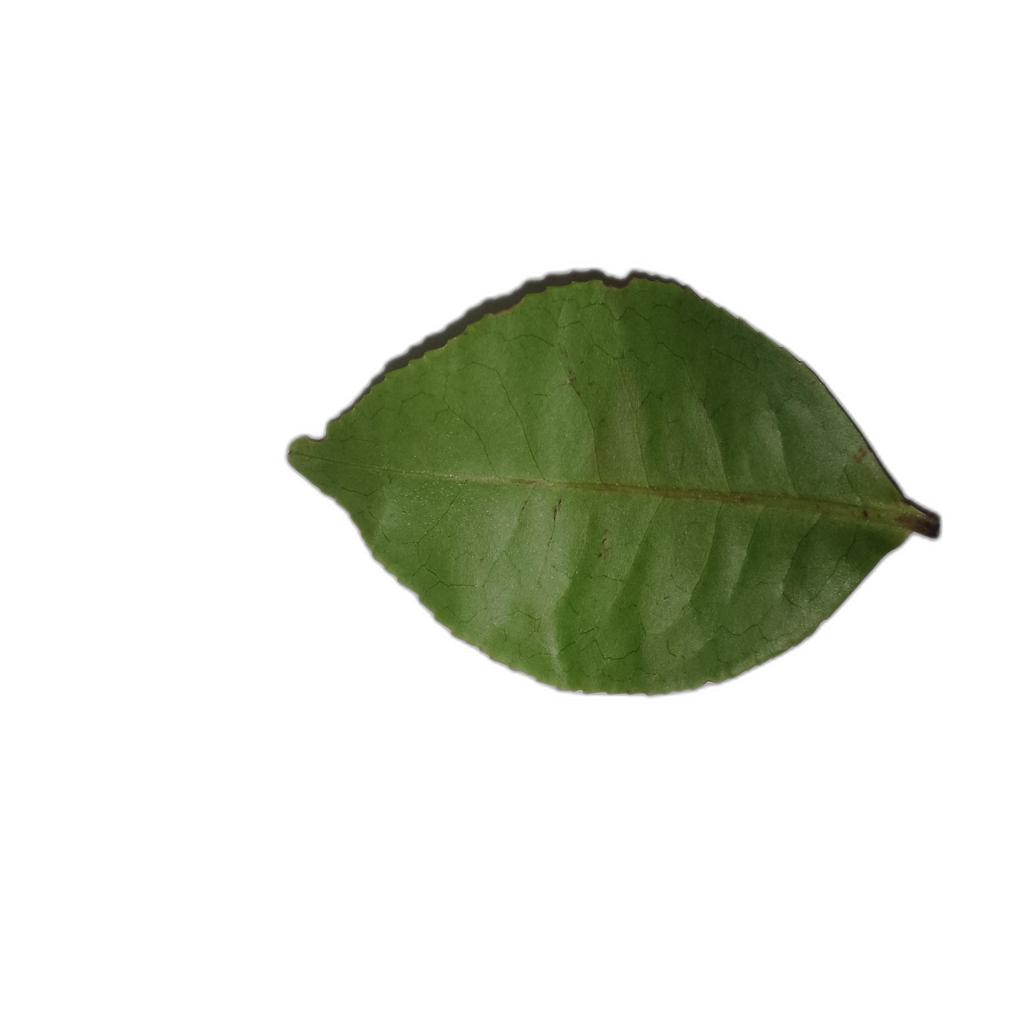
Label: Healthy